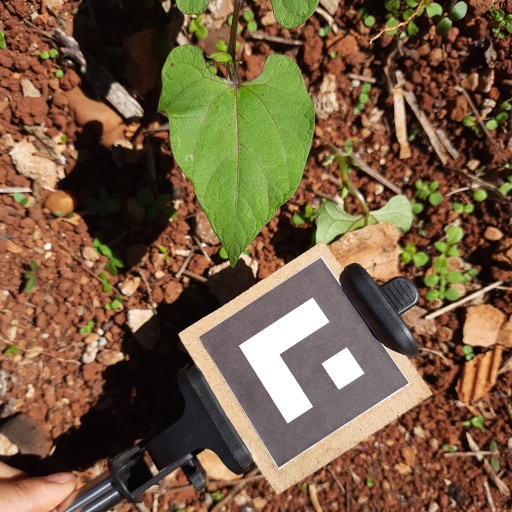
Observations: wavy surface, no eating holes, under sunlight